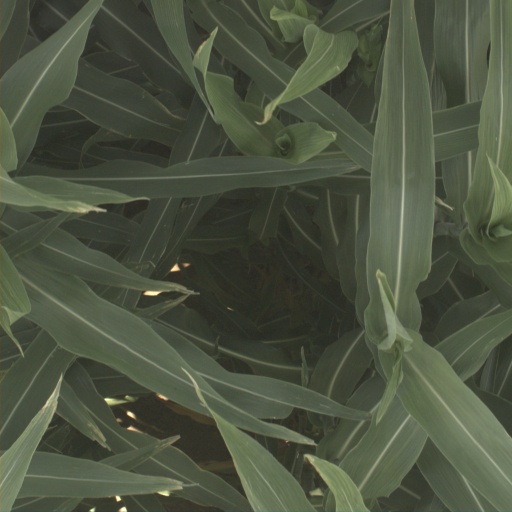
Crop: sorghum